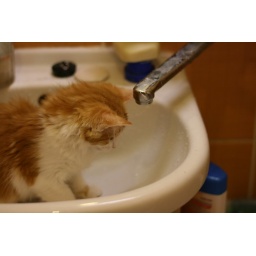
he still likes to take a bath with me, sitting in the sink :)